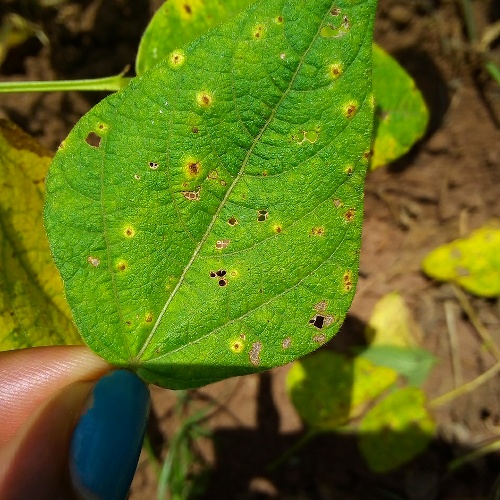
Leaf condition: bean_rust